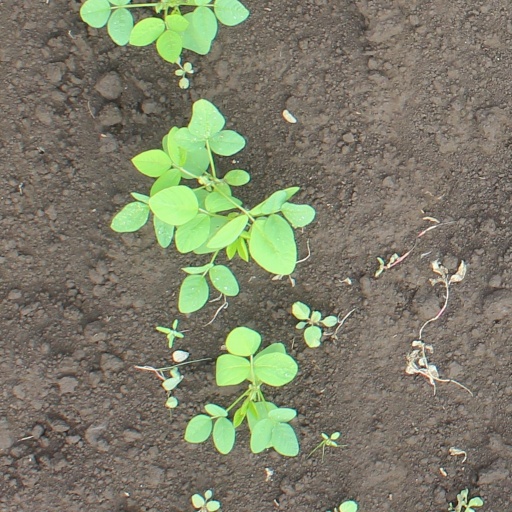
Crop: soybean